The Fugue

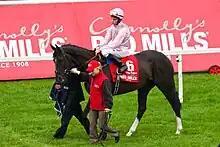
The Fugue at Leopardstown in 2013.

The Fugue (foaled 16 March 2009) is a British Thoroughbred racehorse who was named European Champion three-year-old filly at the Cartier Racing Awards. She won her only race as a two-year-old in 2011 before developing into one of the best fillies in Europe in the following season. She won the Musidora Stakes at York and the Nassau Stakes and was considered an unlucky loser in both the Oaks Stakes and the Breeders' Cup Filly & Mare Turf. In 2013, The Fugue won the Yorkshire Oaks before recording her biggest win in the Irish Champion Stakes. She then travelled to California to compete for a second time at the Breeders' Cup, finishing second in the Turf. As a five-year-old, she defeated a strong field to win the Prince of Wales's Stakes at Royal Ascot but was retired after suffering an injury in the Eclipse Stakes. She won six of her seventeen races, including four at Group One level.